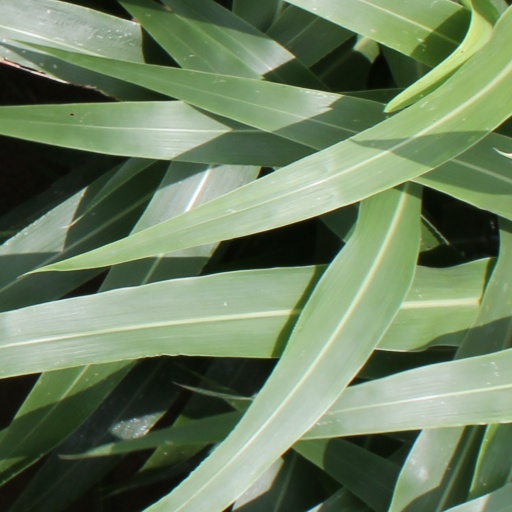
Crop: sorghum